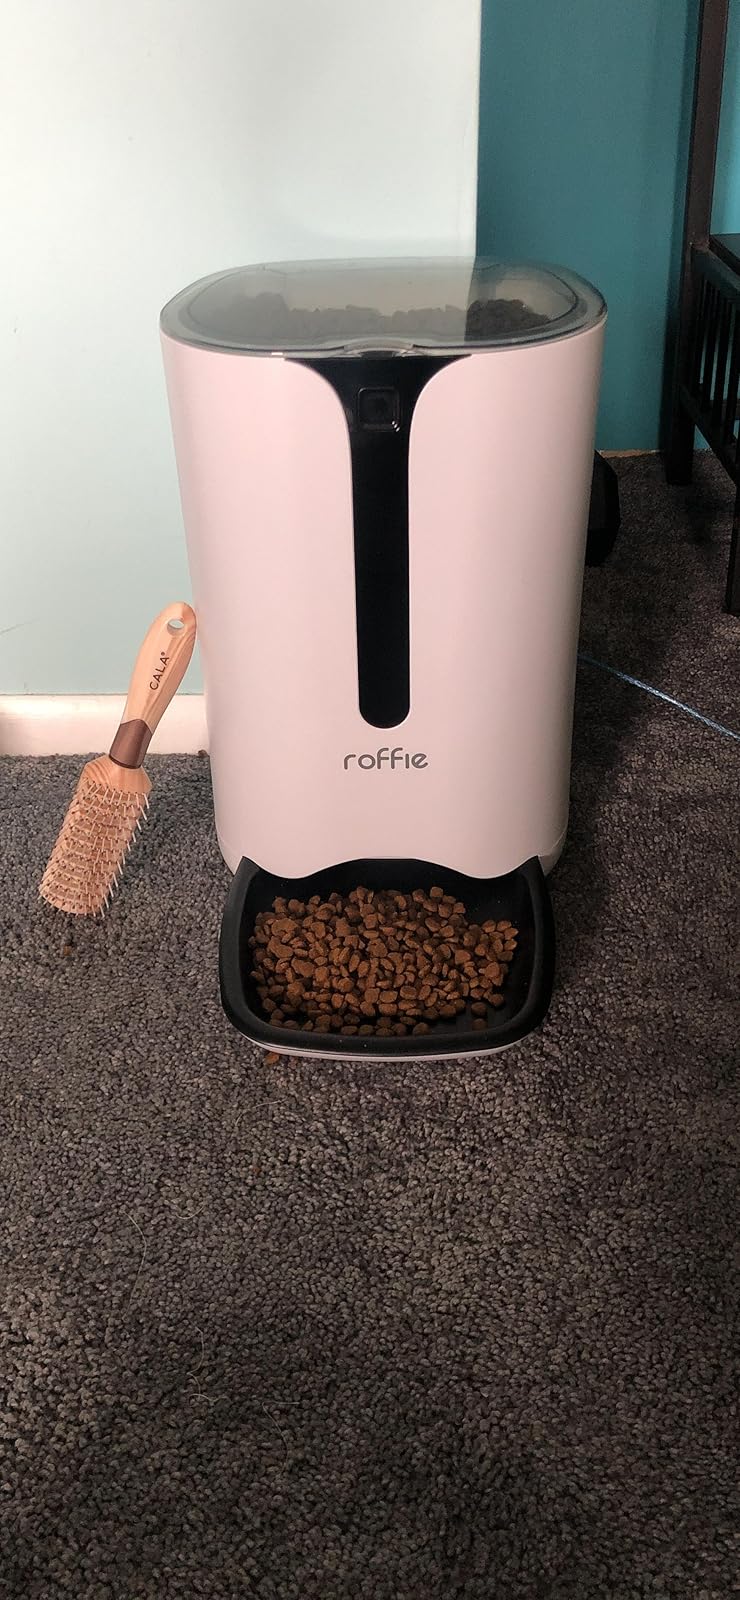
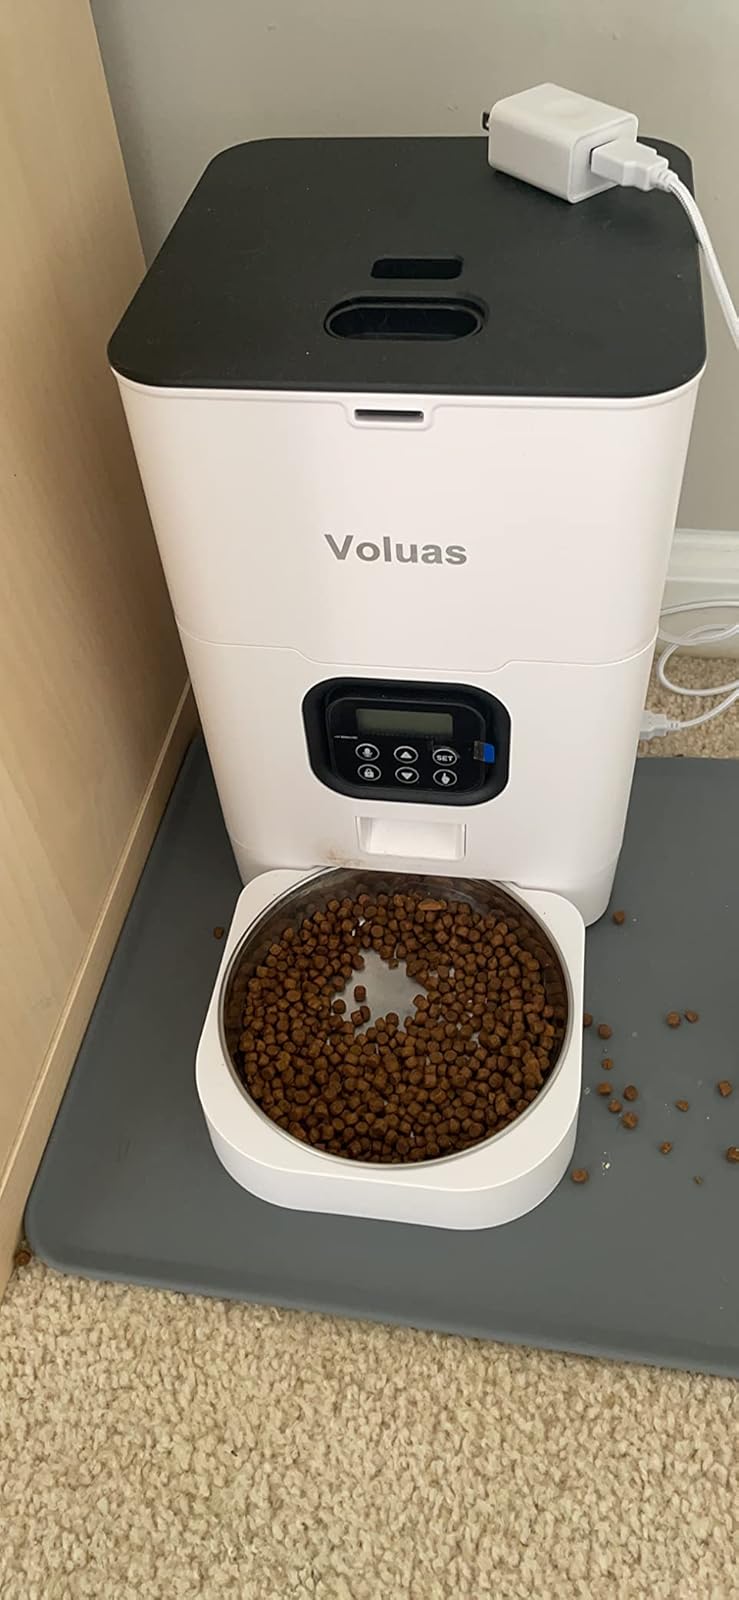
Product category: items_feeder
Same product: no